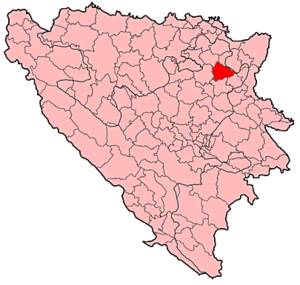
Tuzla
Tuzlas beliggenhed
Tuzla er en by i Bosnien-Hercegovina.